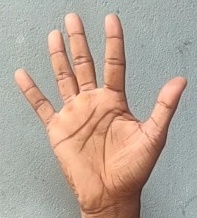
ASL sign: 5